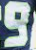
Number: 9